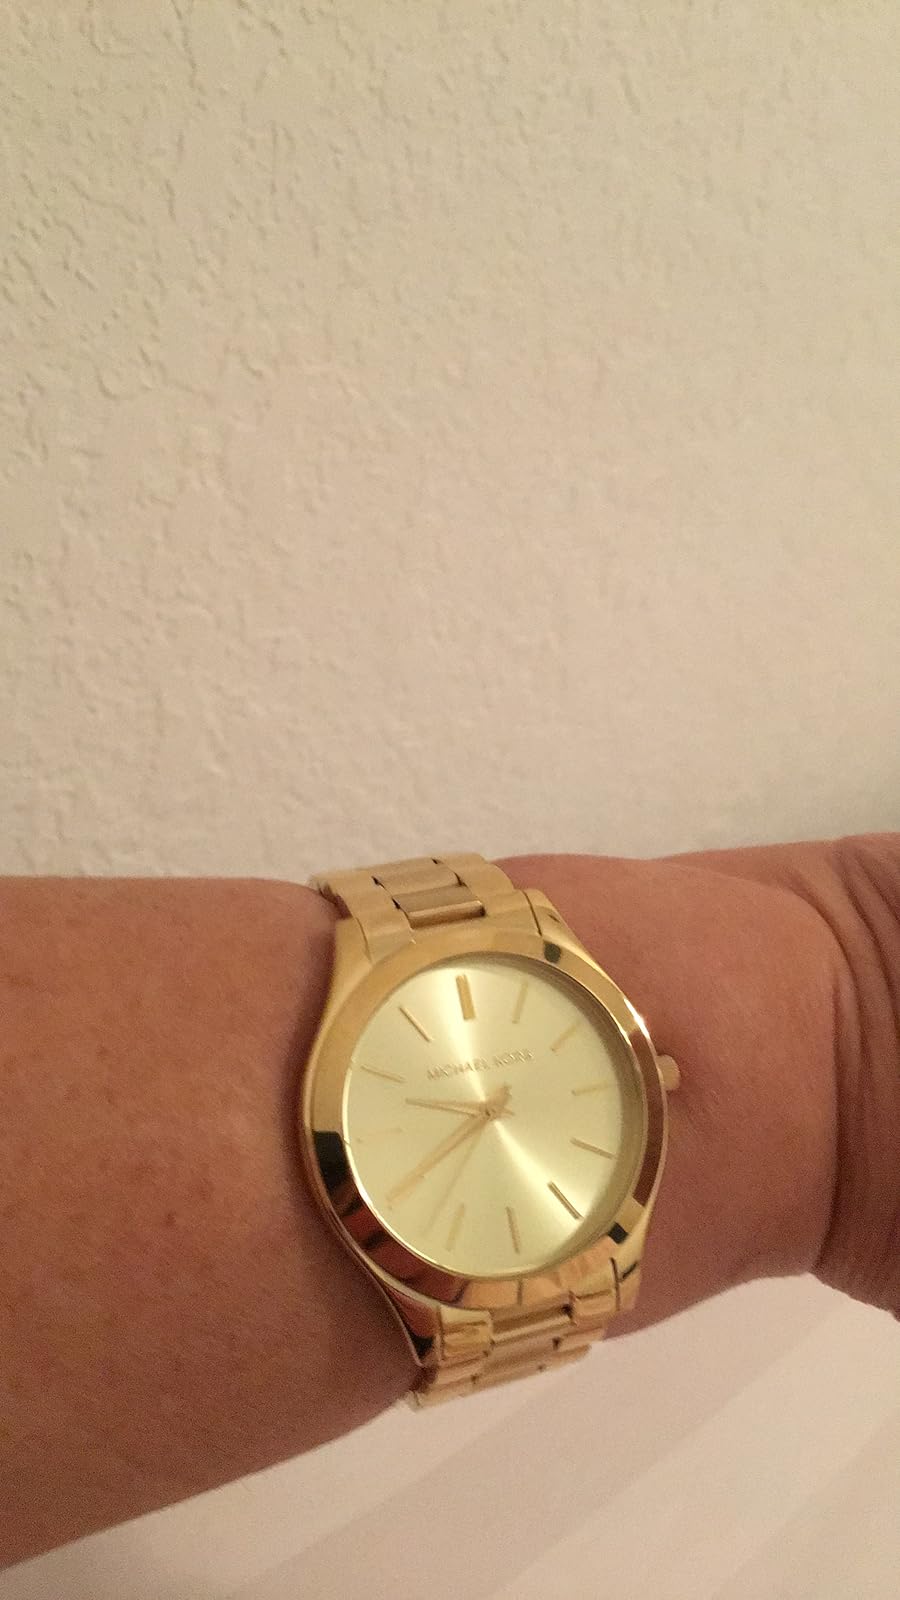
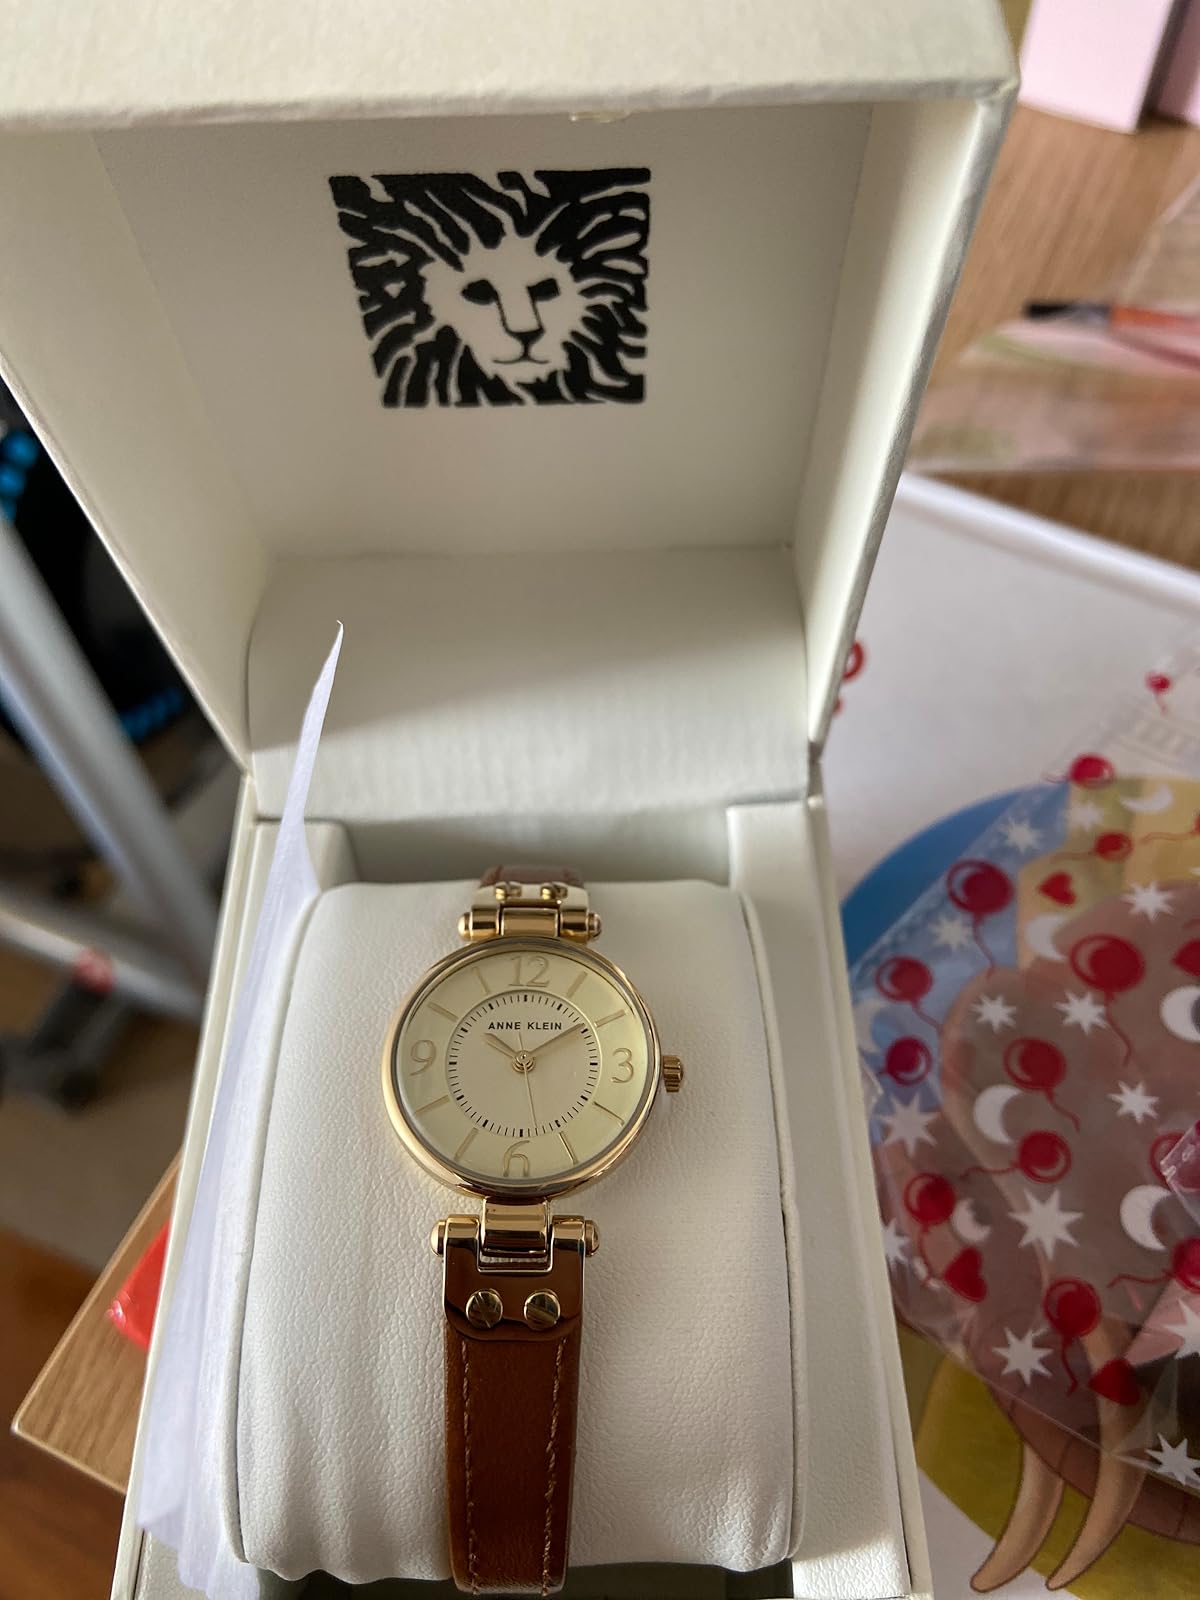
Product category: accessories_watch
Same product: no